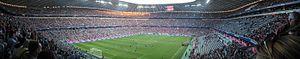
Vue de l'intérieur de l'Allianz Arena Lietuvių: Allianz Arenos viduje Polski: Wewnętrzna panorama Allianz Arena Română: Vedere din interiorul Arenei Allianz
L'Allianz Arena ou Fußball Arena München, surnommée le « Schlauchboot » en raison de son aspect, est un stade de football situé au nord de Munich, la capitale du Land de Bavière en Allemagne. Le stade a une capacité de 75 000 spectateurs pour les matchs de Bundesliga, et 70 000 places en configuration internationale. Les architectes principaux étaient les suisses Jacques Herzog et Pierre de Meuron de l'agence Herzog & de Meuron. L'assureur Allianz a participé au financement du projet, c'est pourquoi le complexe porte son nom.
Le Fußball-Club Bayern München e.V., couramment abrégé en FC Bayern München ou FC Bayern et partiellement francisé en FC Bayern Munich, Bayern Munich ou Bayern de Munich, est un club omnisports allemand fondé le 27 février 1900 et basé à Munich, en Bavière. Le club est connu par sa section football, externalisé en 2001 en FC Bayern München AG. Son équipe masculine joue depuis 1965 en Bundesliga et est surnommée Rekordmeister, étant l'un des clubs les plus titrés d'Allemagne et d'Europe.